Penelope (horse)

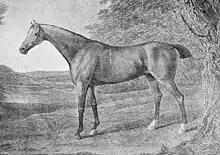
Painting of Penelope

Penelope (1798–1824) was a British Thoroughbred racehorse. She won sixteen of her twenty-four races, including two Oatlands Stakes, the Jockey-Club Plate and she beat Oaks and Derby winner Eleanor. She was bred and owned by Augustus FitzRoy, 3rd Duke of Grafton. After retiring from racing she became an influential broodmare, foaling Derby winners Whalebone and Whisker and 1000 Guineas winner Whizgig.